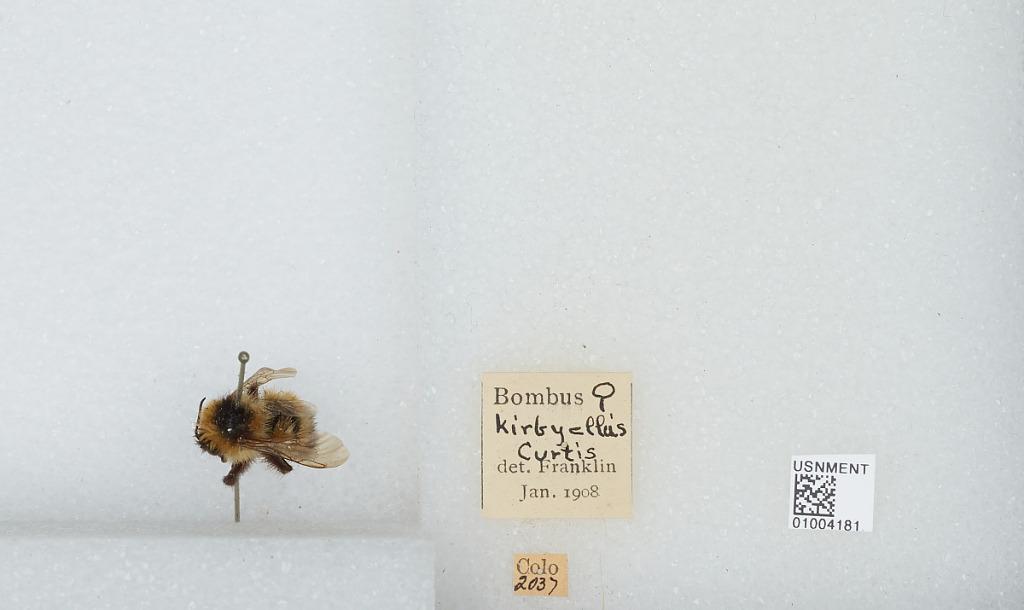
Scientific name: Bombus (Alpinobombus) balteatus Dahlbom
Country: United States
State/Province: Colorado
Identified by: Franklin